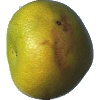
Label: pomelo_sweetie